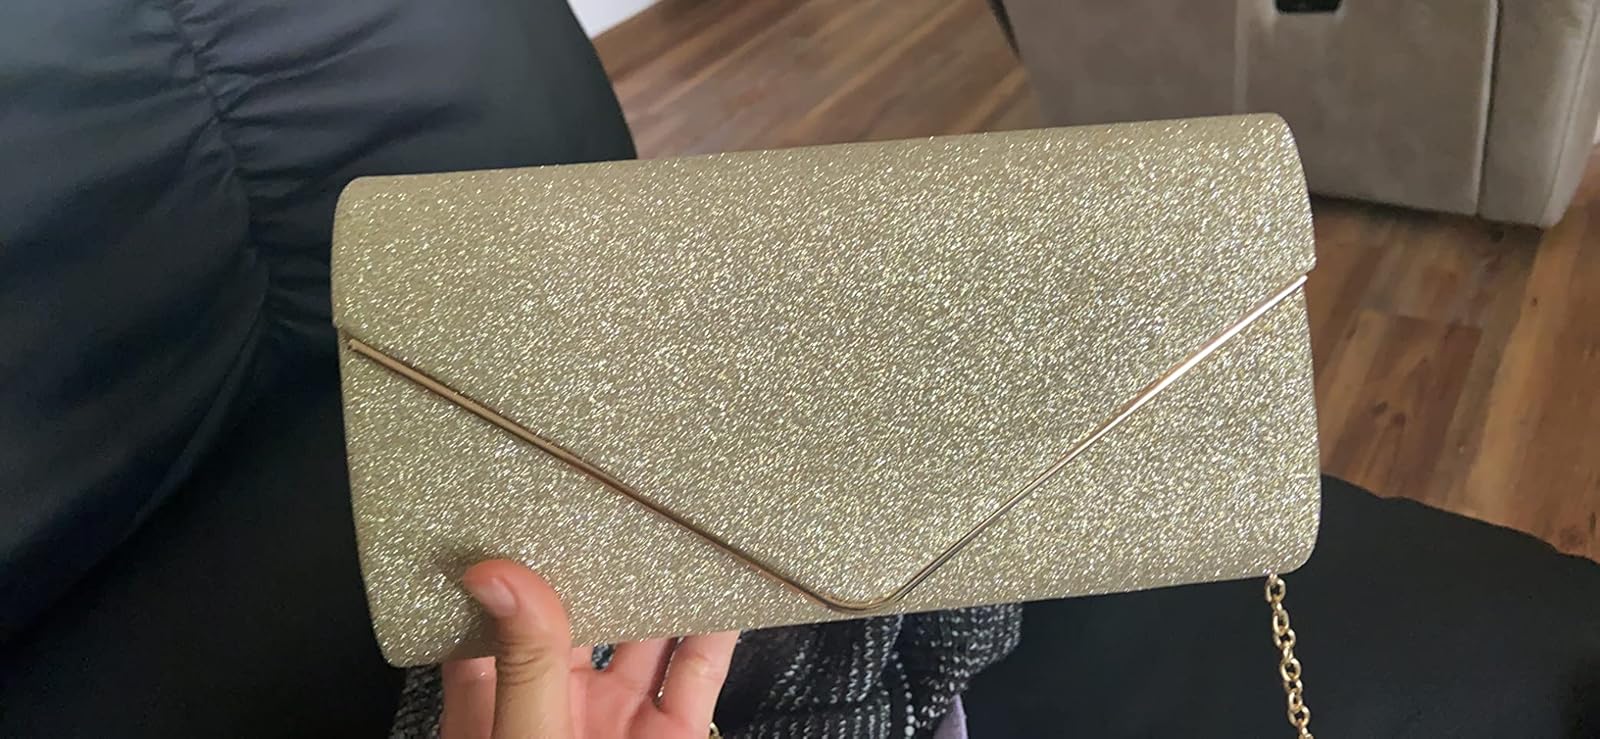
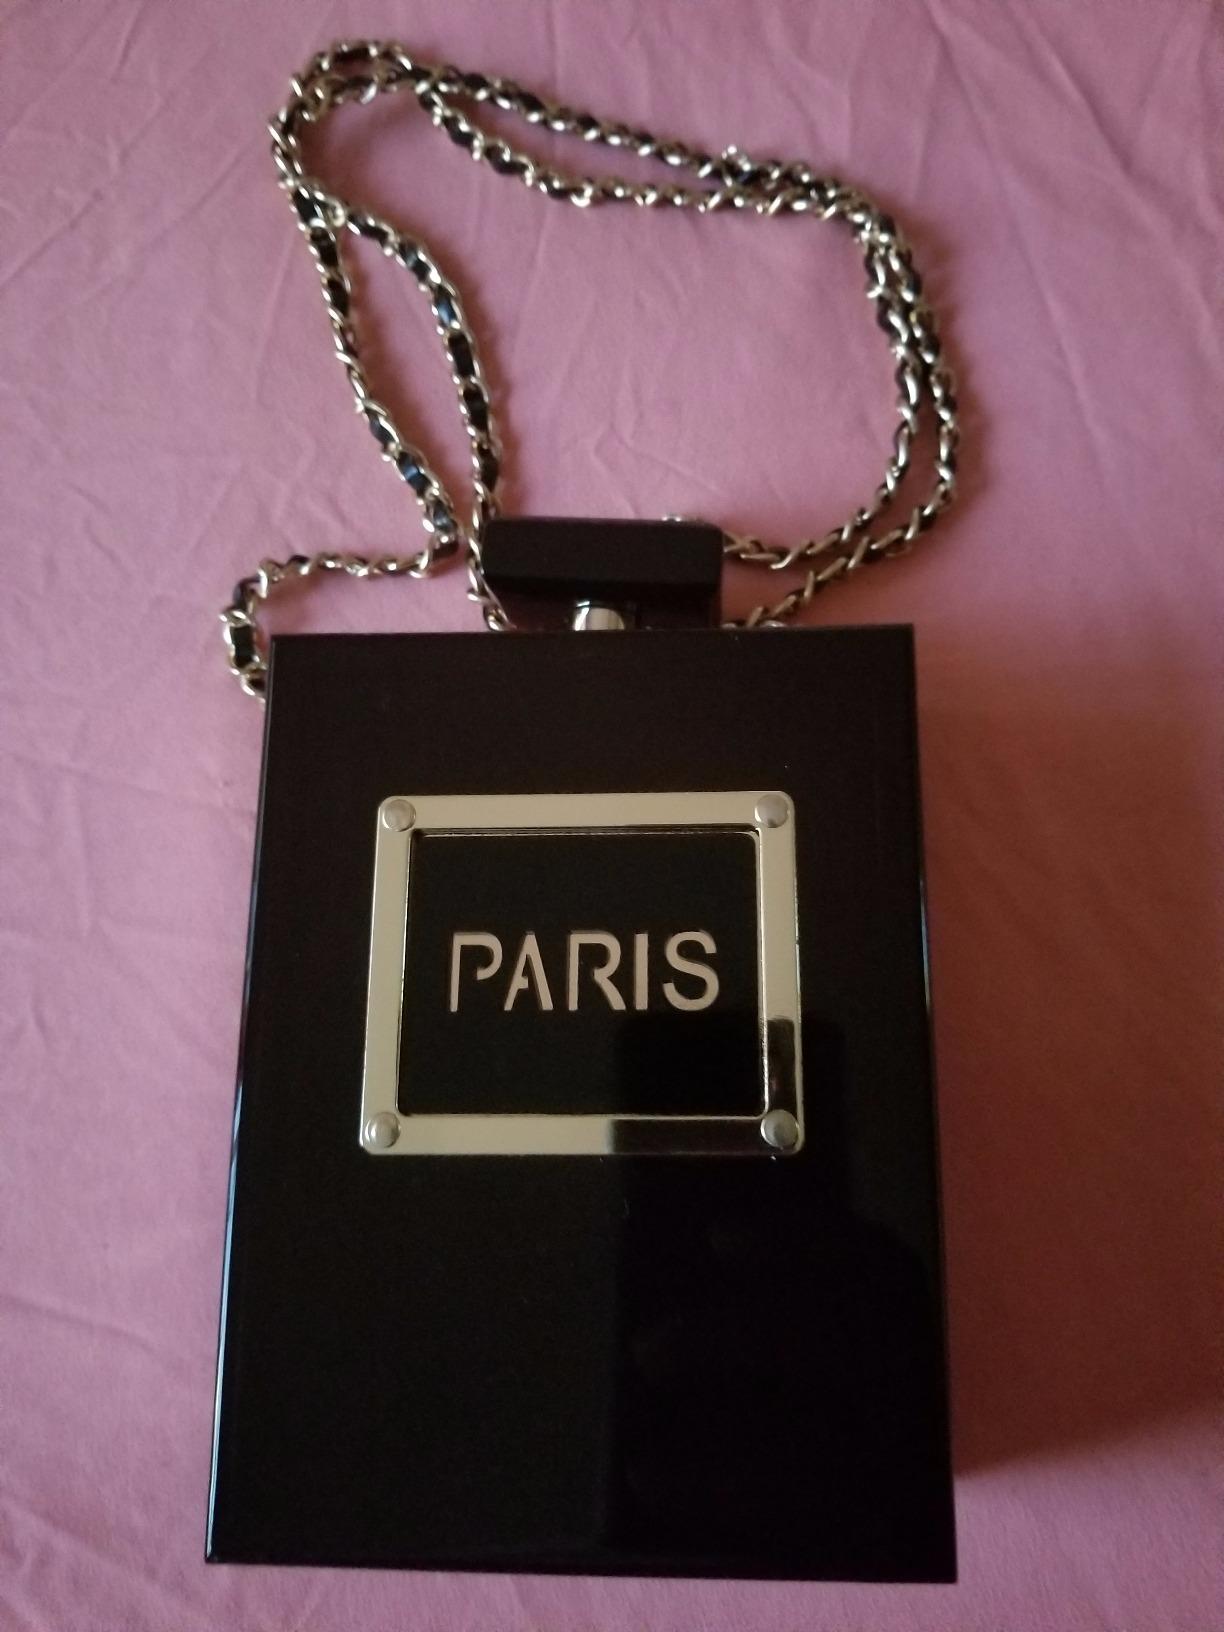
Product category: accessories_handbag
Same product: no